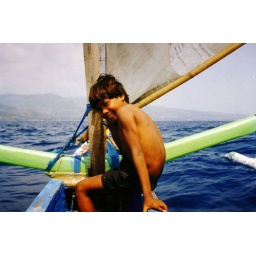
Local boy sailing me to next island..He sailed while i emptied boat of water seeping in